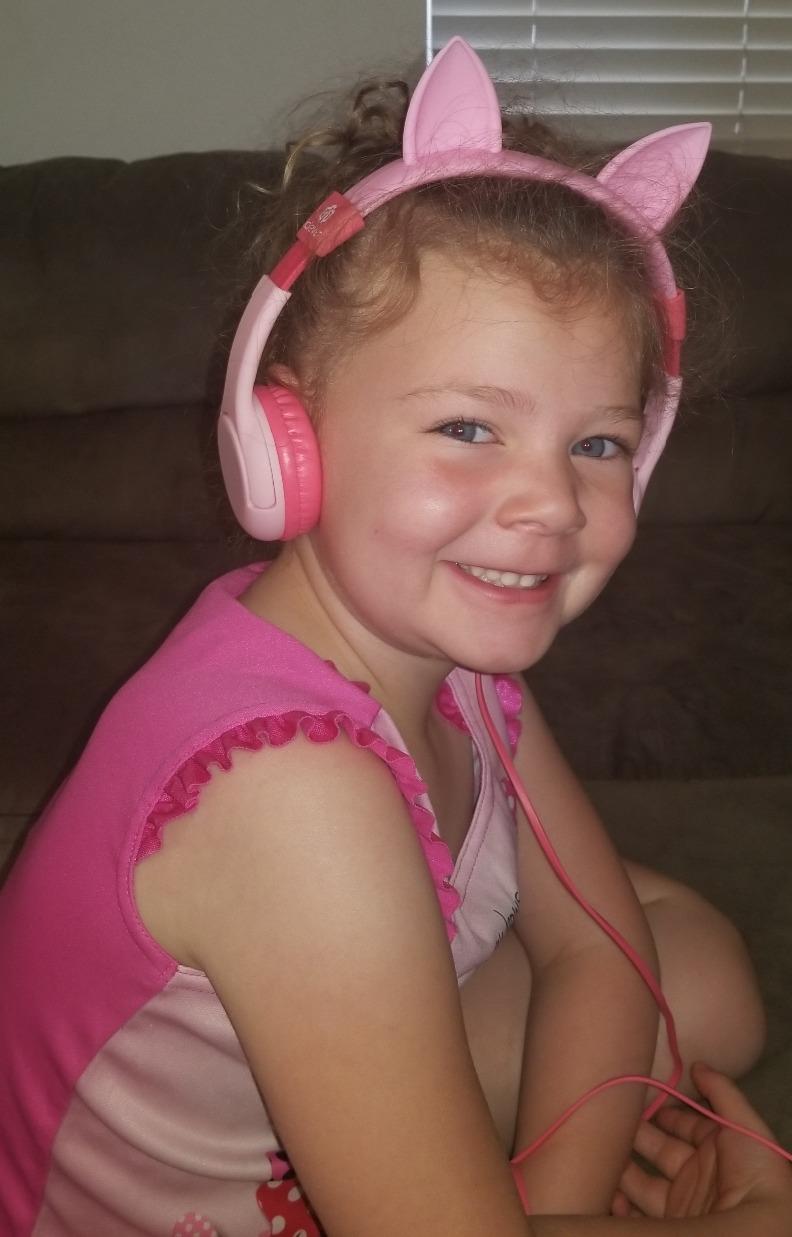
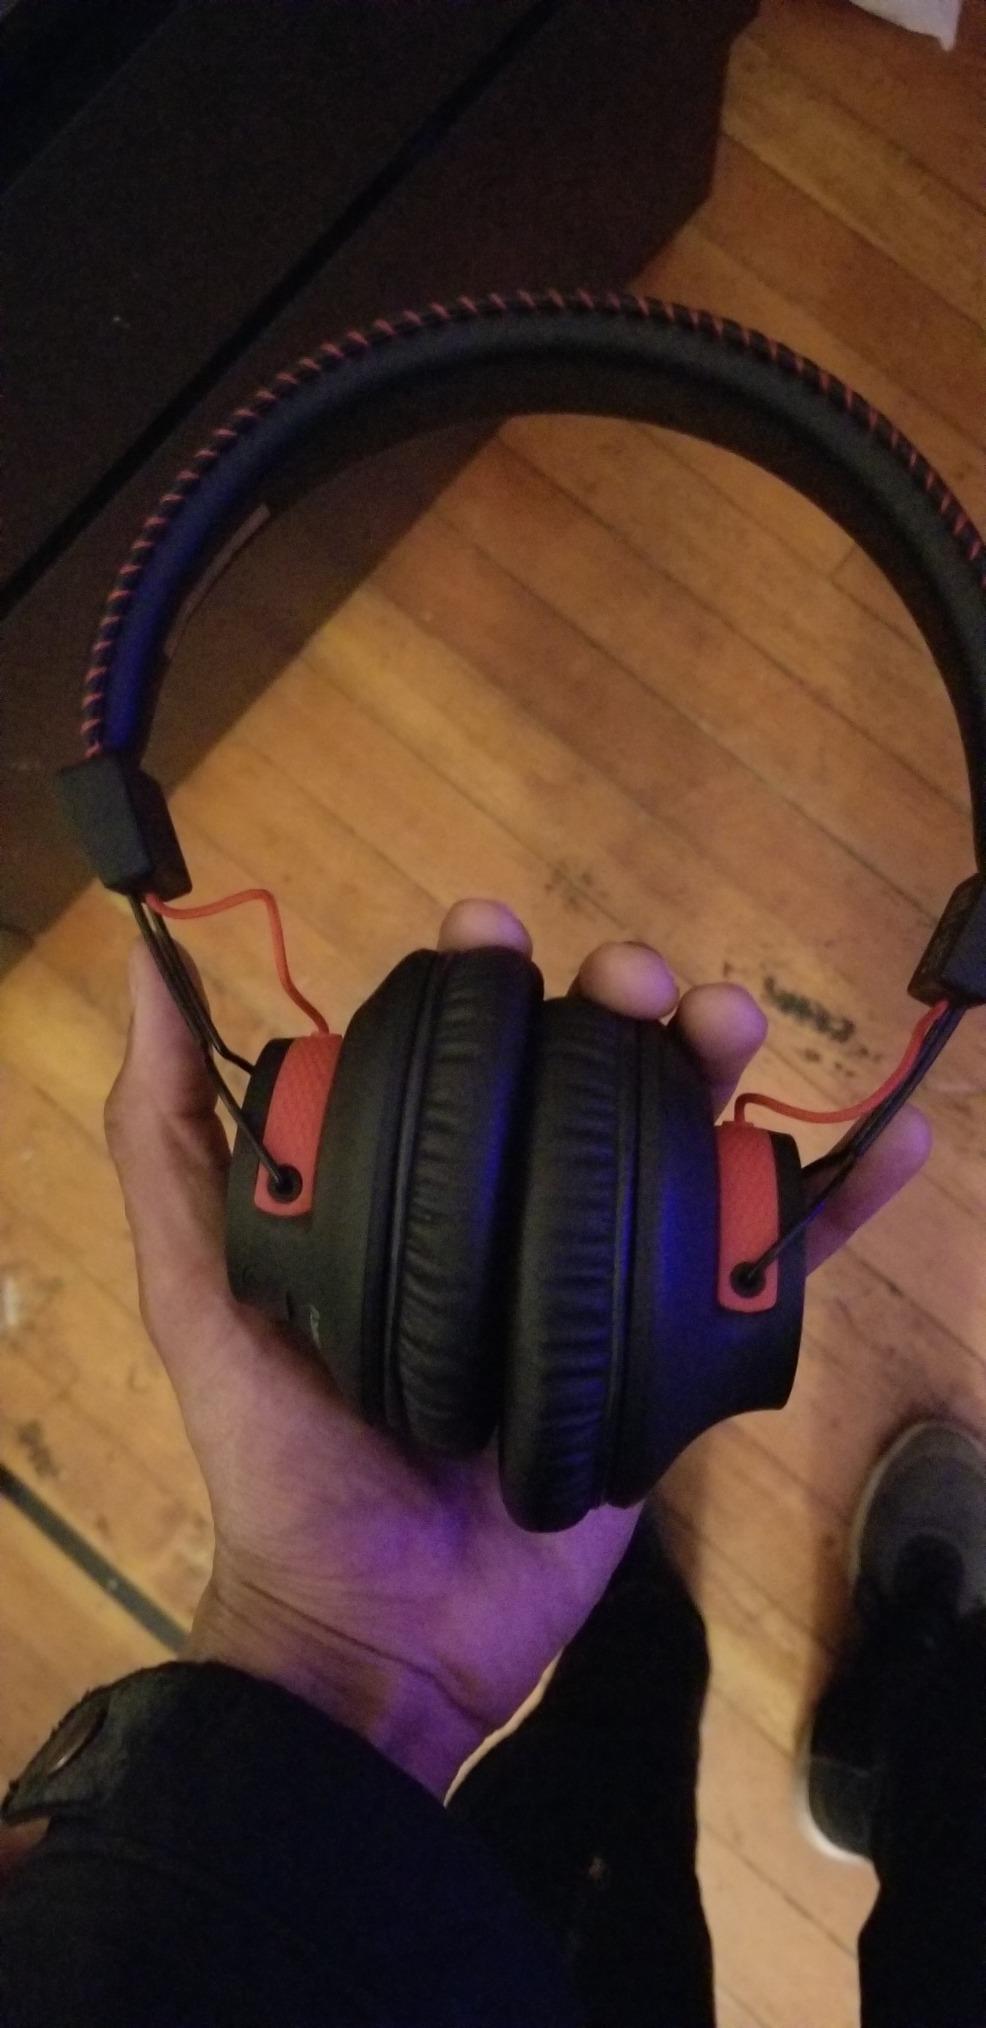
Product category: headphones
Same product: no